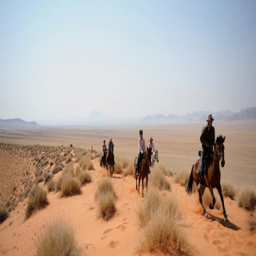
group galloping though the desert